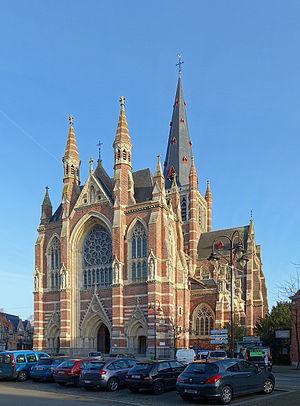
La basilique Notre-Dame de Dadizele, Belgique.
La Basilique Notre Dame de Dadizele est un édifice religieux dédié à Notre-Dame se trouvant au centre du village de Dadizele, en Flandre Occidentale. Construite au XIXᵉ siècle en style néo-gothique, il remplace une église plus ancienne qui était déjà un lieu de pèlerinage marial au XVᵉ siècle. L’église fut élevée au rang de basilique par Léon XIII en 1882.